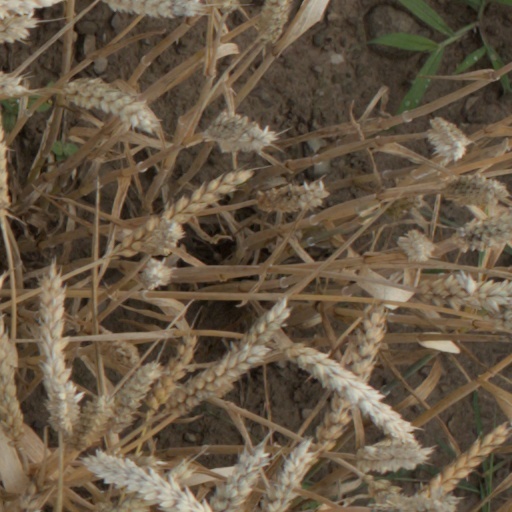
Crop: wheat